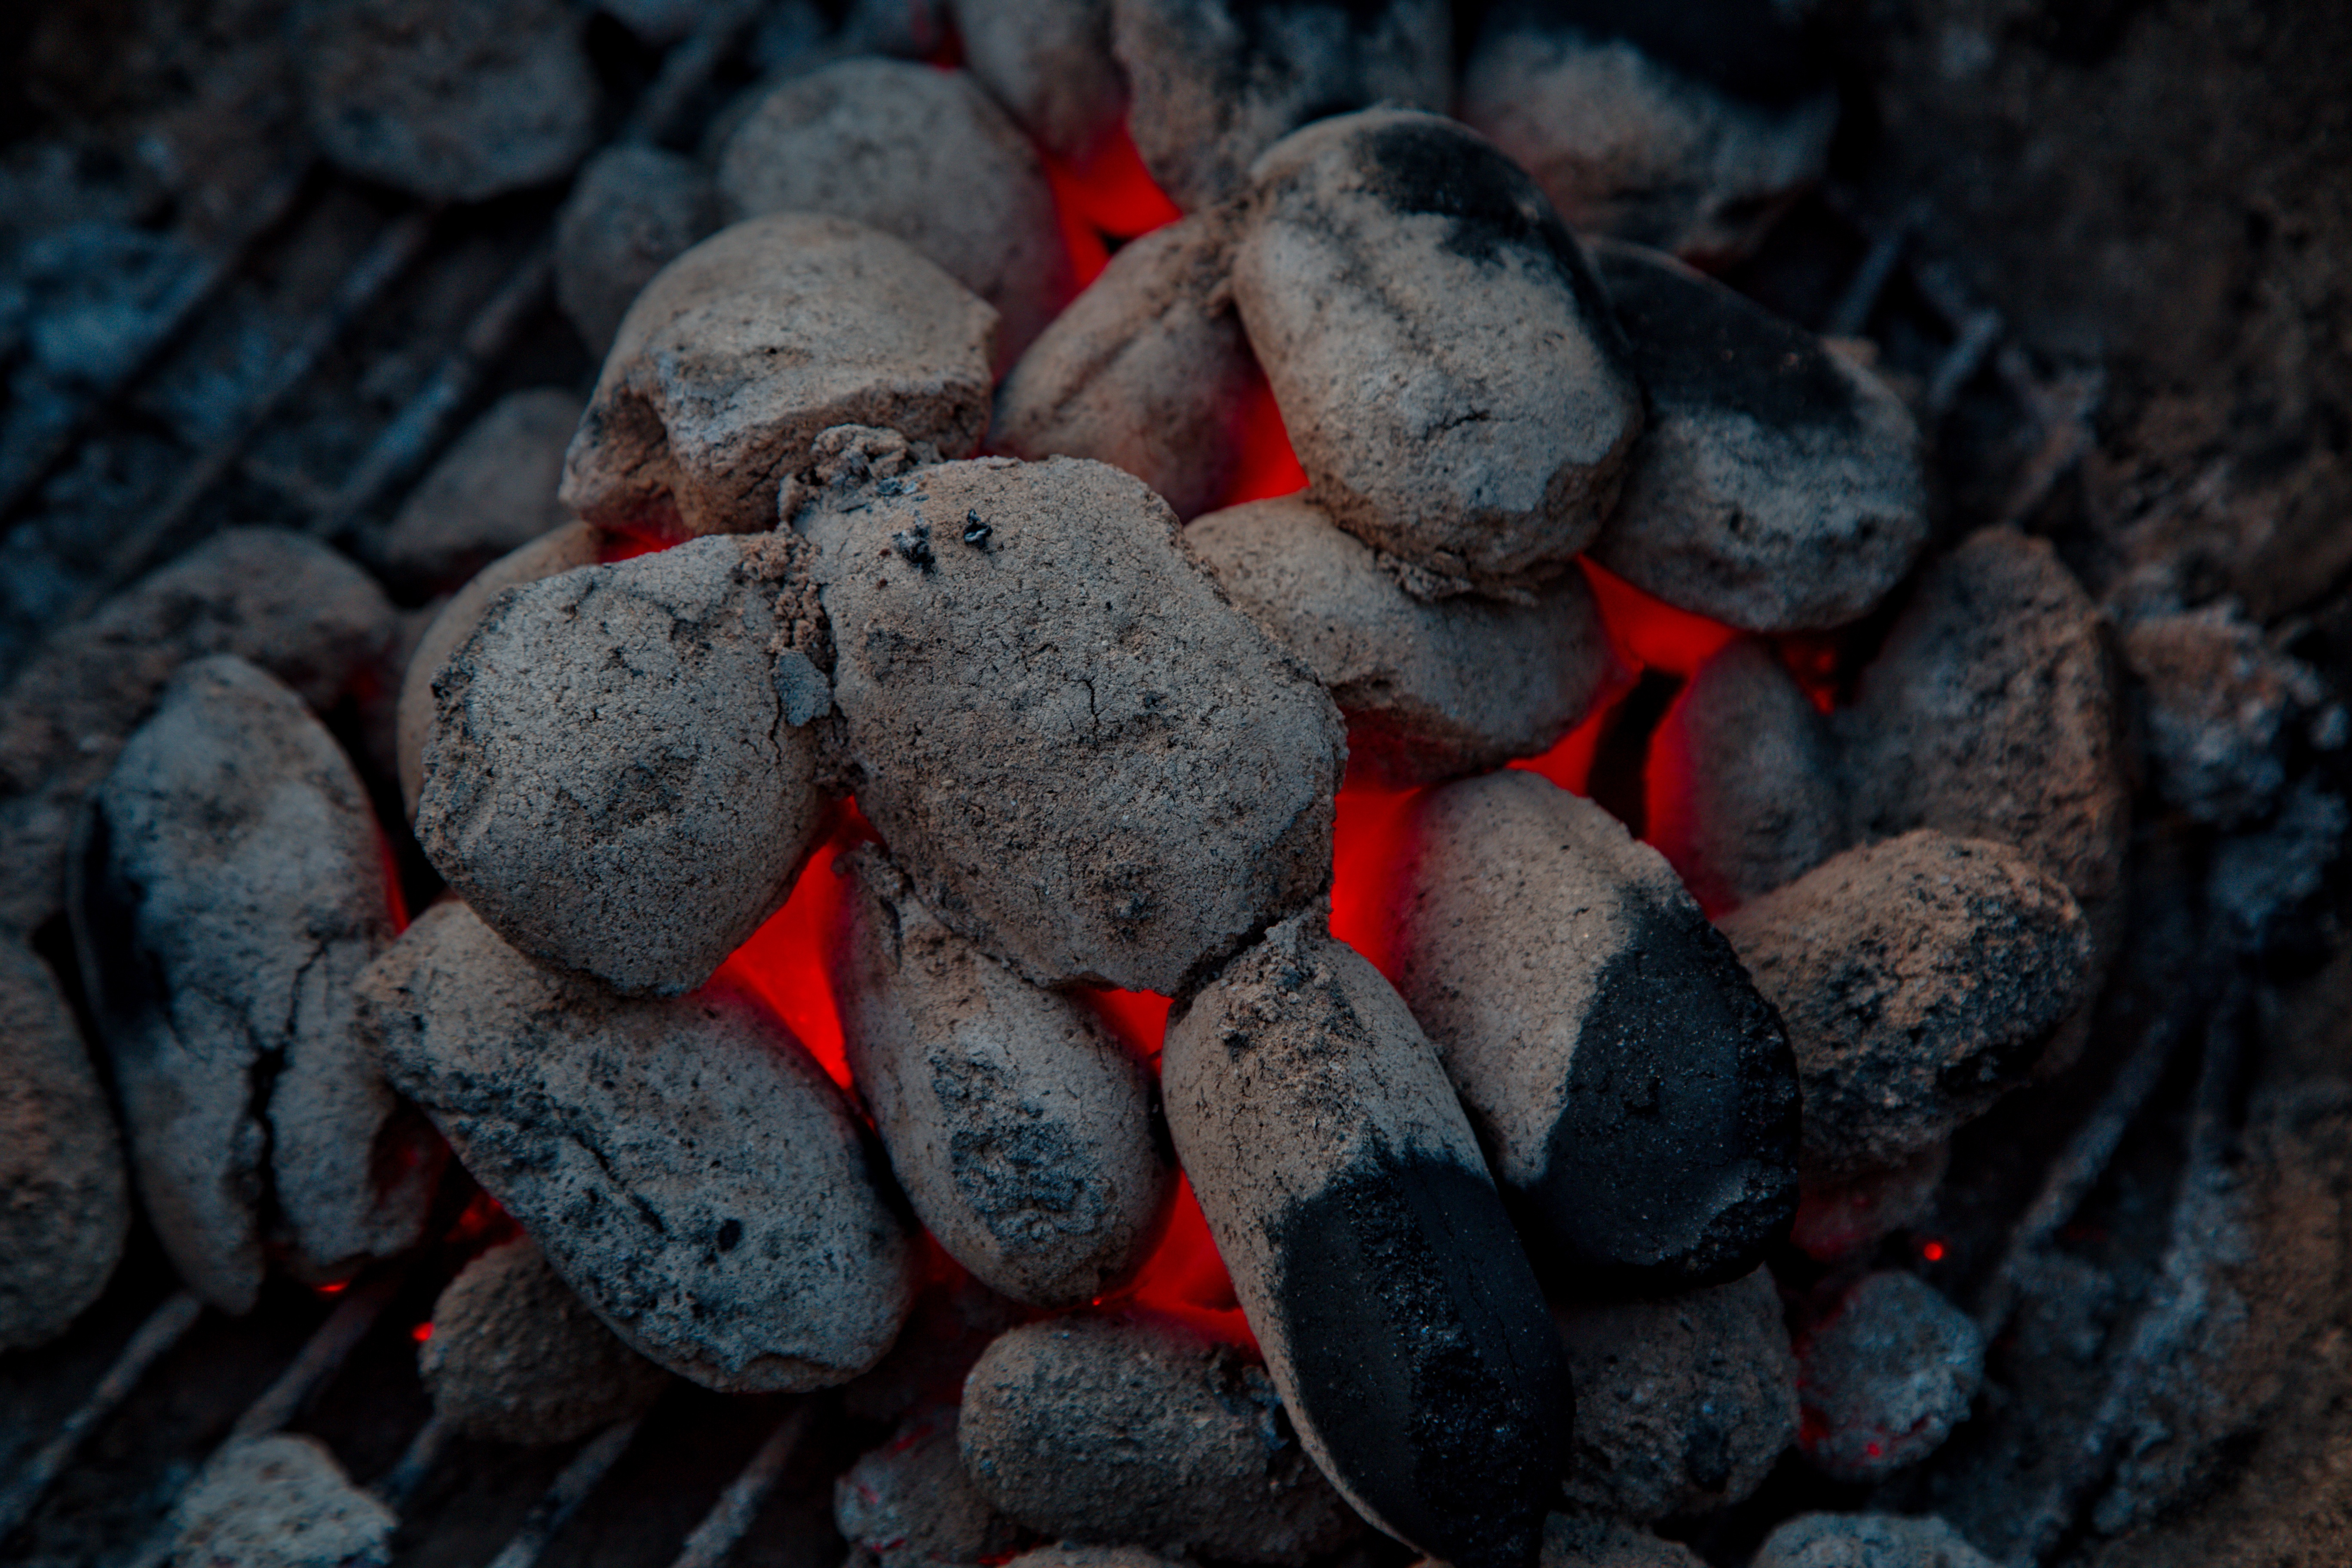
rock, leaf, food, red, produce, soil, mushroom, material, close up, macro photography